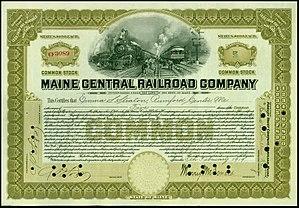
Le chemin de fer du Maine Central était un chemin de fer américain de classe I du sud du Maine. Il fut créé en 1856 et commença ses opérations en 1862. Il exploitait une ligne principale entre South Portland, Maine et la frontière canadienne avec le Nouveau-Brunswick à l'est, quant à sa Mountain Division, elle desservait le Vermont à l'ouest, et le Québec au nord. Après un développement important jusqu'à la Première Guerre mondiale, le réseau s'affaiblit et change de mains plusieurs fois au cours du XXᵉ siècle. Une partie des lignes est encore exploitée de nos jours par l'entreprise Pan Am Railways.